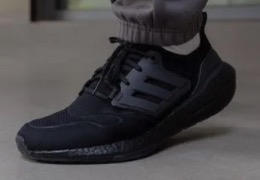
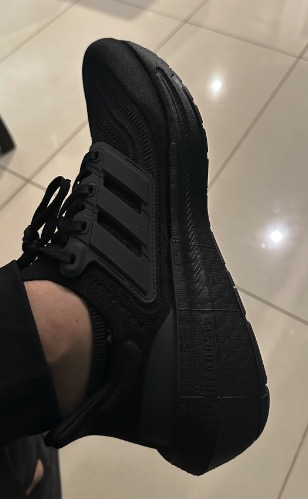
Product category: misc
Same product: yes